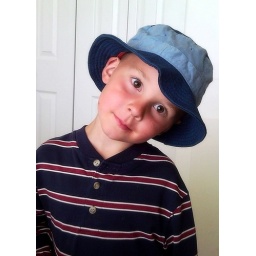
Too cute in a hat